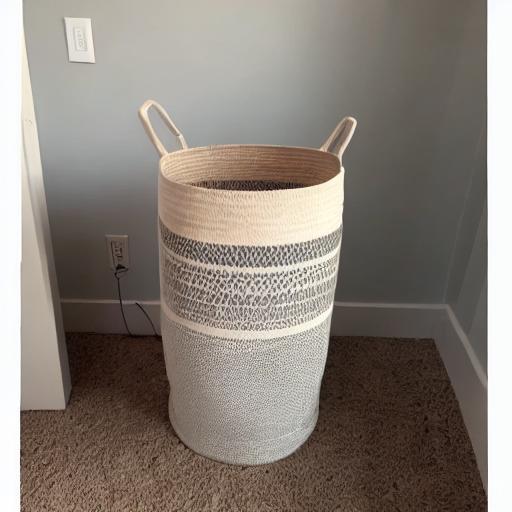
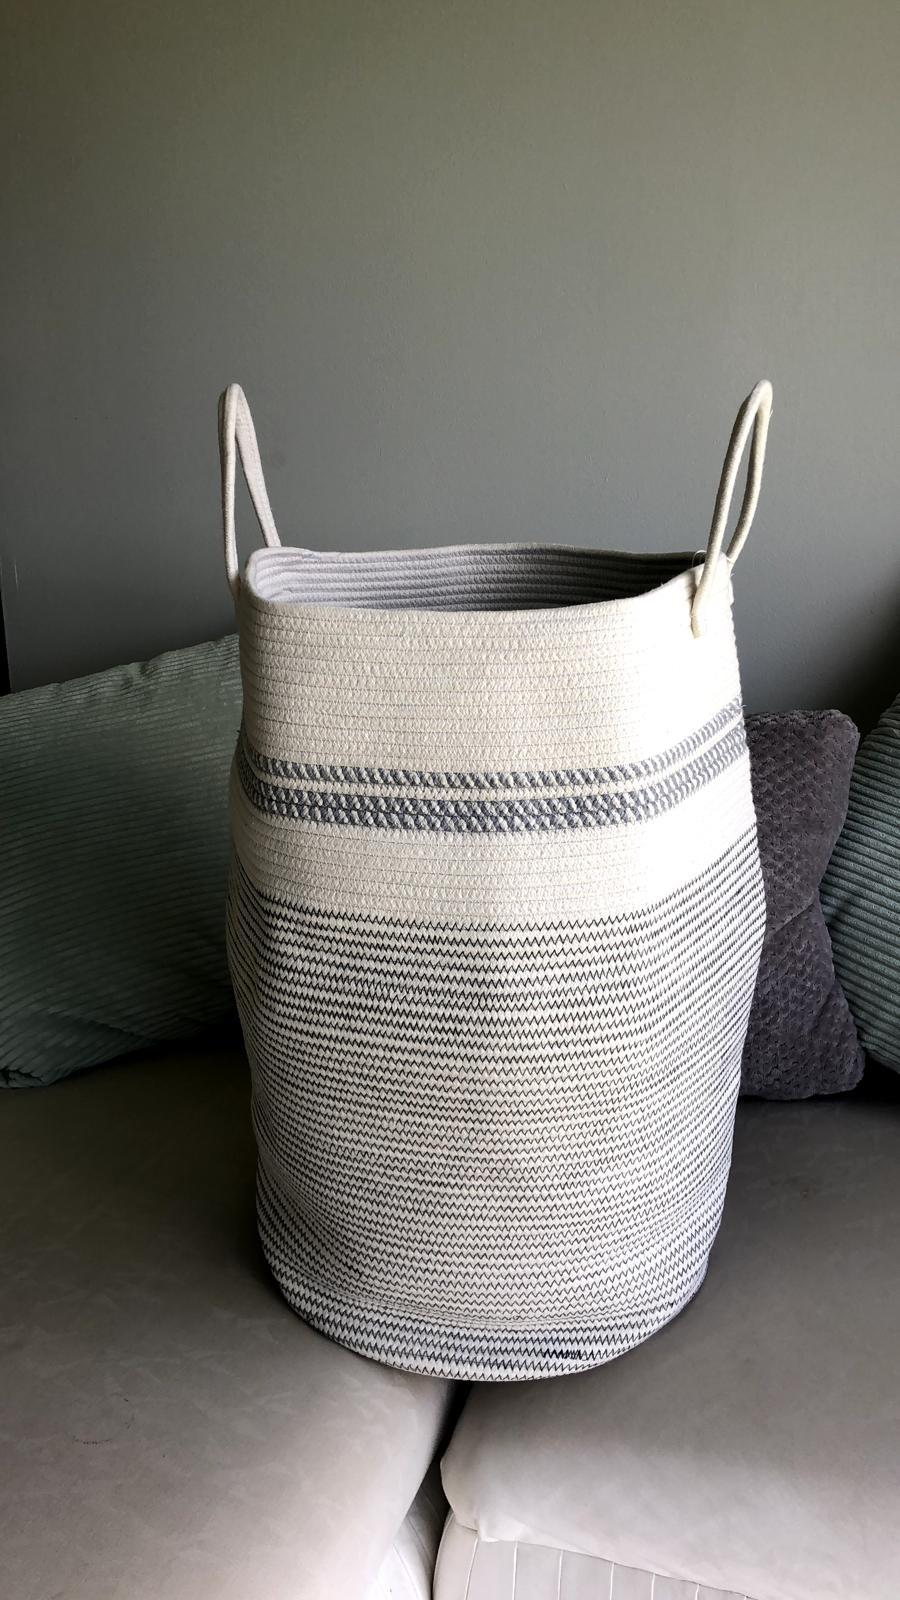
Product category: items_hamper
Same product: no